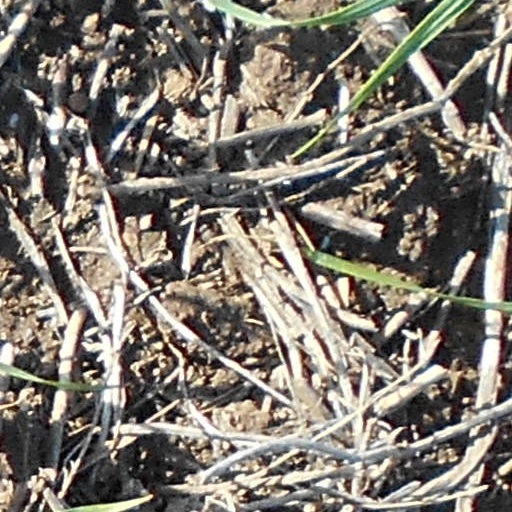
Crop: wheat